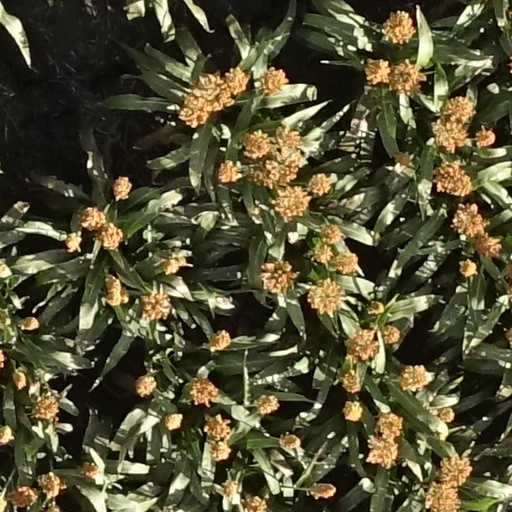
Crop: sorghum